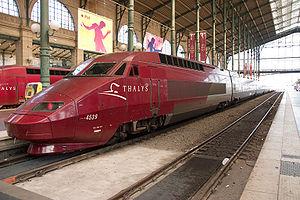
On appelle livrée la décoration extérieure d'un matériel roulant ferroviaire. Au cours de son histoire, depuis 1938, la Société nationale des chemins de fer français a utilisé de nombreuses livrées liées aux modes et aux changements de matériels. Certaines sont des essais sans lendemain sur quelques machines, d'autres sont de véritables marqueurs de l'identité de l'entreprise, par exemple la livrée « béton ».